Playing the Ponies

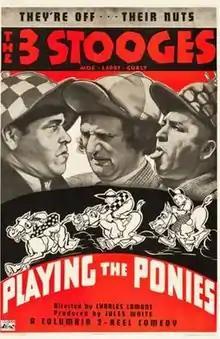

Playing the Ponies is a 1937 short subject directed by Charles Lamont starring American slapstick comedy team The Three Stooges (Moe Howard, Larry Fine and Curly Howard). It is the 26th entry in the series released by Columbia Pictures starring the comedians, who released 190 shorts for the studio between 1934 and 1959.